Hungarian nationalism

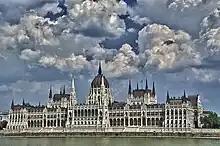
Hungarian Parliament Building.

Hungarian nationalism developed in the late 18th century and early 19th century along the classic lines of scholarly interest leading to political nationalism and mass participation. In the 1790s, Hungarian nobles pushed for the adoption of Hungarian as the official language rather than Latin. This conflicted with Holy Roman Emperor Joseph II's declaration of German as the administrative language. The lower Hungarian nobility launched a literary renaissance of the Hungarian language and culture, often questioning the loyalty of the magnates, less than half of whom were ethnic Hungarians, and many of these had become French- and German-speaking courtiers. Following the successful revival of the Hungarian language in the first half of the 19th century, and the suppressed Hungarian Revolution of 1848, the Austro-Hungarian Compromise of 1867 finally elevated the status of the Hungarian nation to equality with Austria.